Literary Commentary in the French Baccalaureate

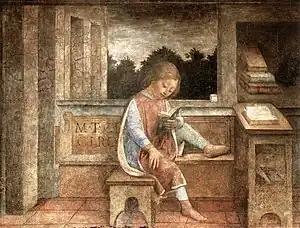
"The young Cicero reading", fresco by Vincenzo Foppa of Brescia, dated around 1464.

The literary commentary is one of the two topics offered in the written portion of the preliminary French exam for the baccalaureate in France, along with the essay. This type of exam is also practiced, though with a stronger stylistic focus, in .